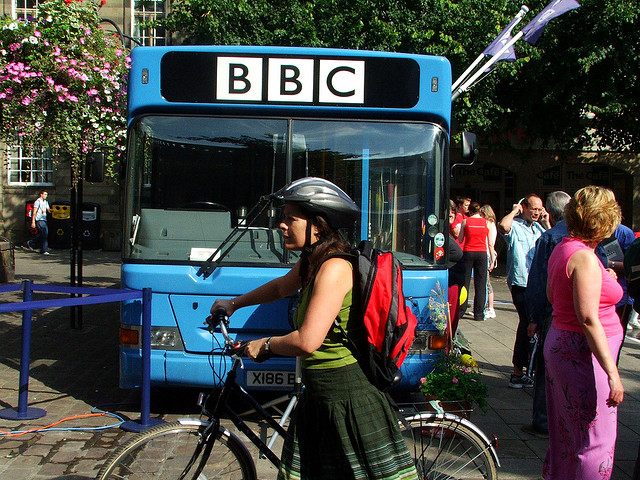
a woman with a bike walks by a blue bus with the BBC logo in the front of it

A woman with a bike in front of a bus.

A girl walks her bicycle in front of a bus on a busy city street.

Young girl with bicycle in front of a public transportation bus and large group of people

Woman with a bicycle wearing a helmet crossing the street in front of a blue bus.